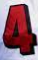
Number: 4